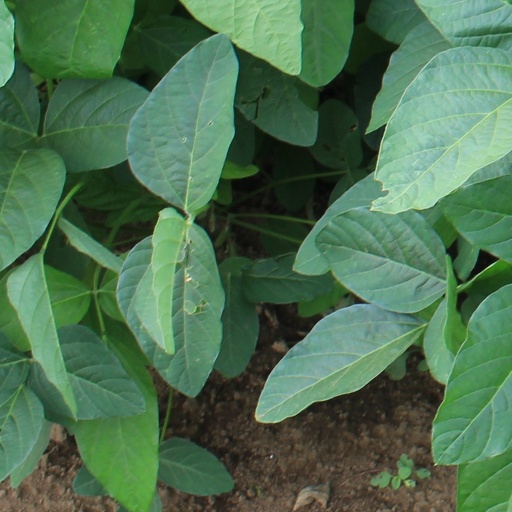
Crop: soybean